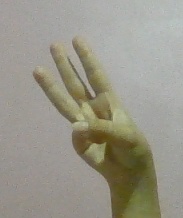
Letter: thaa